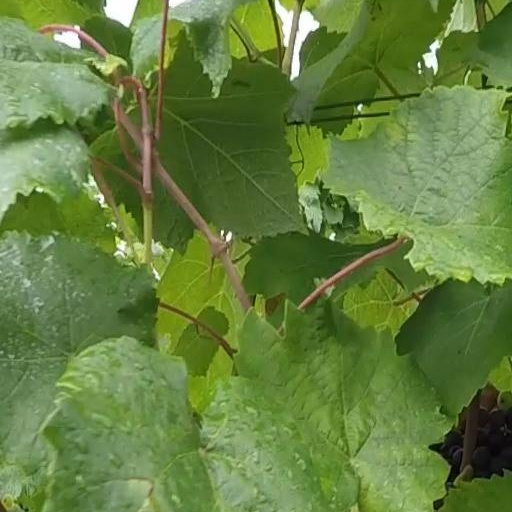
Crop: grape